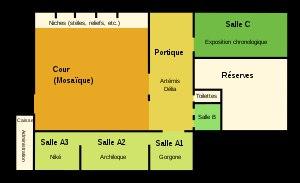
Le musée archéologique de Paros est situé à Parikiá, la ville et port principal de l'île de Paros dans les Cyclades, en Grèce.